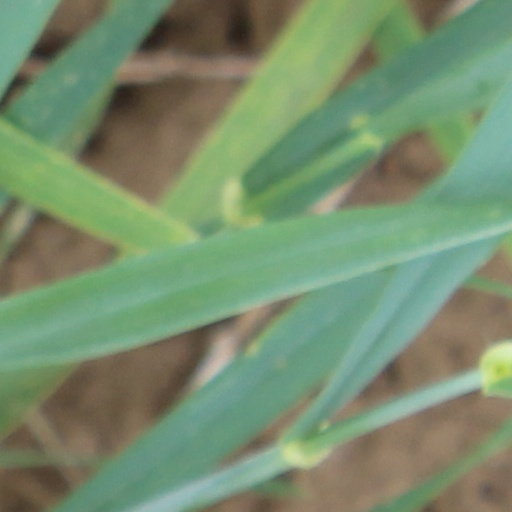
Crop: wheat